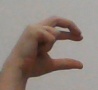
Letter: thal